Willem Hendrik Keesom

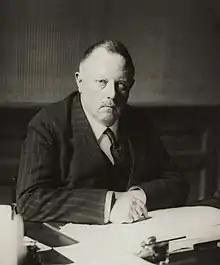
Willem Keesom in 1926

Willem Hendrik Keesom (21 June 1876, Texel – 3 March 1956, Leiden) was a Dutch physicist who, in 1926, invented a method to freeze liquid helium.